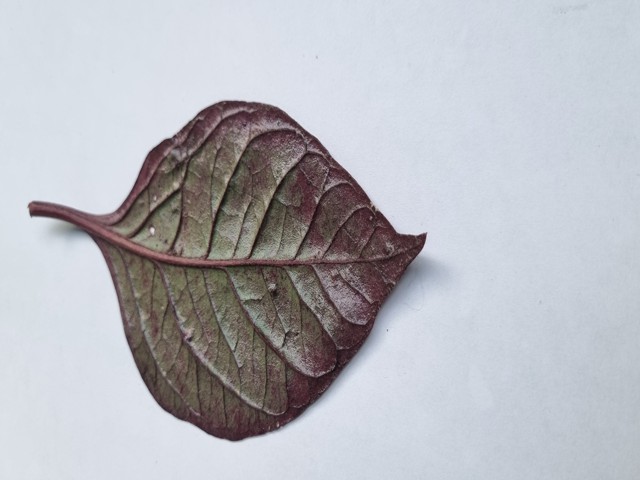
Plant: kalochitra